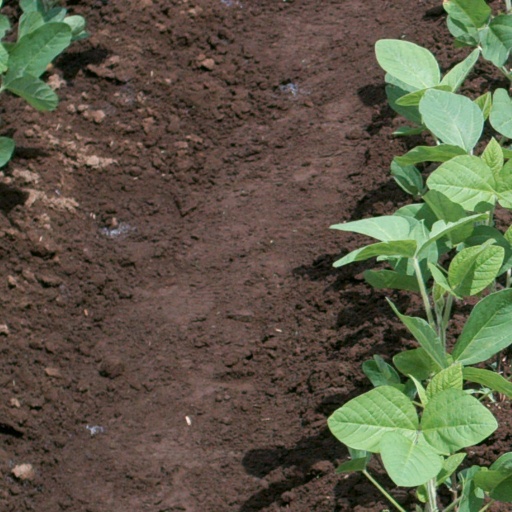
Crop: soybean